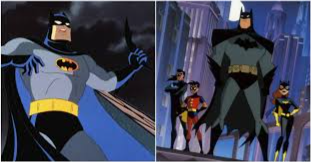
Portrait style: Cartoon Portrait